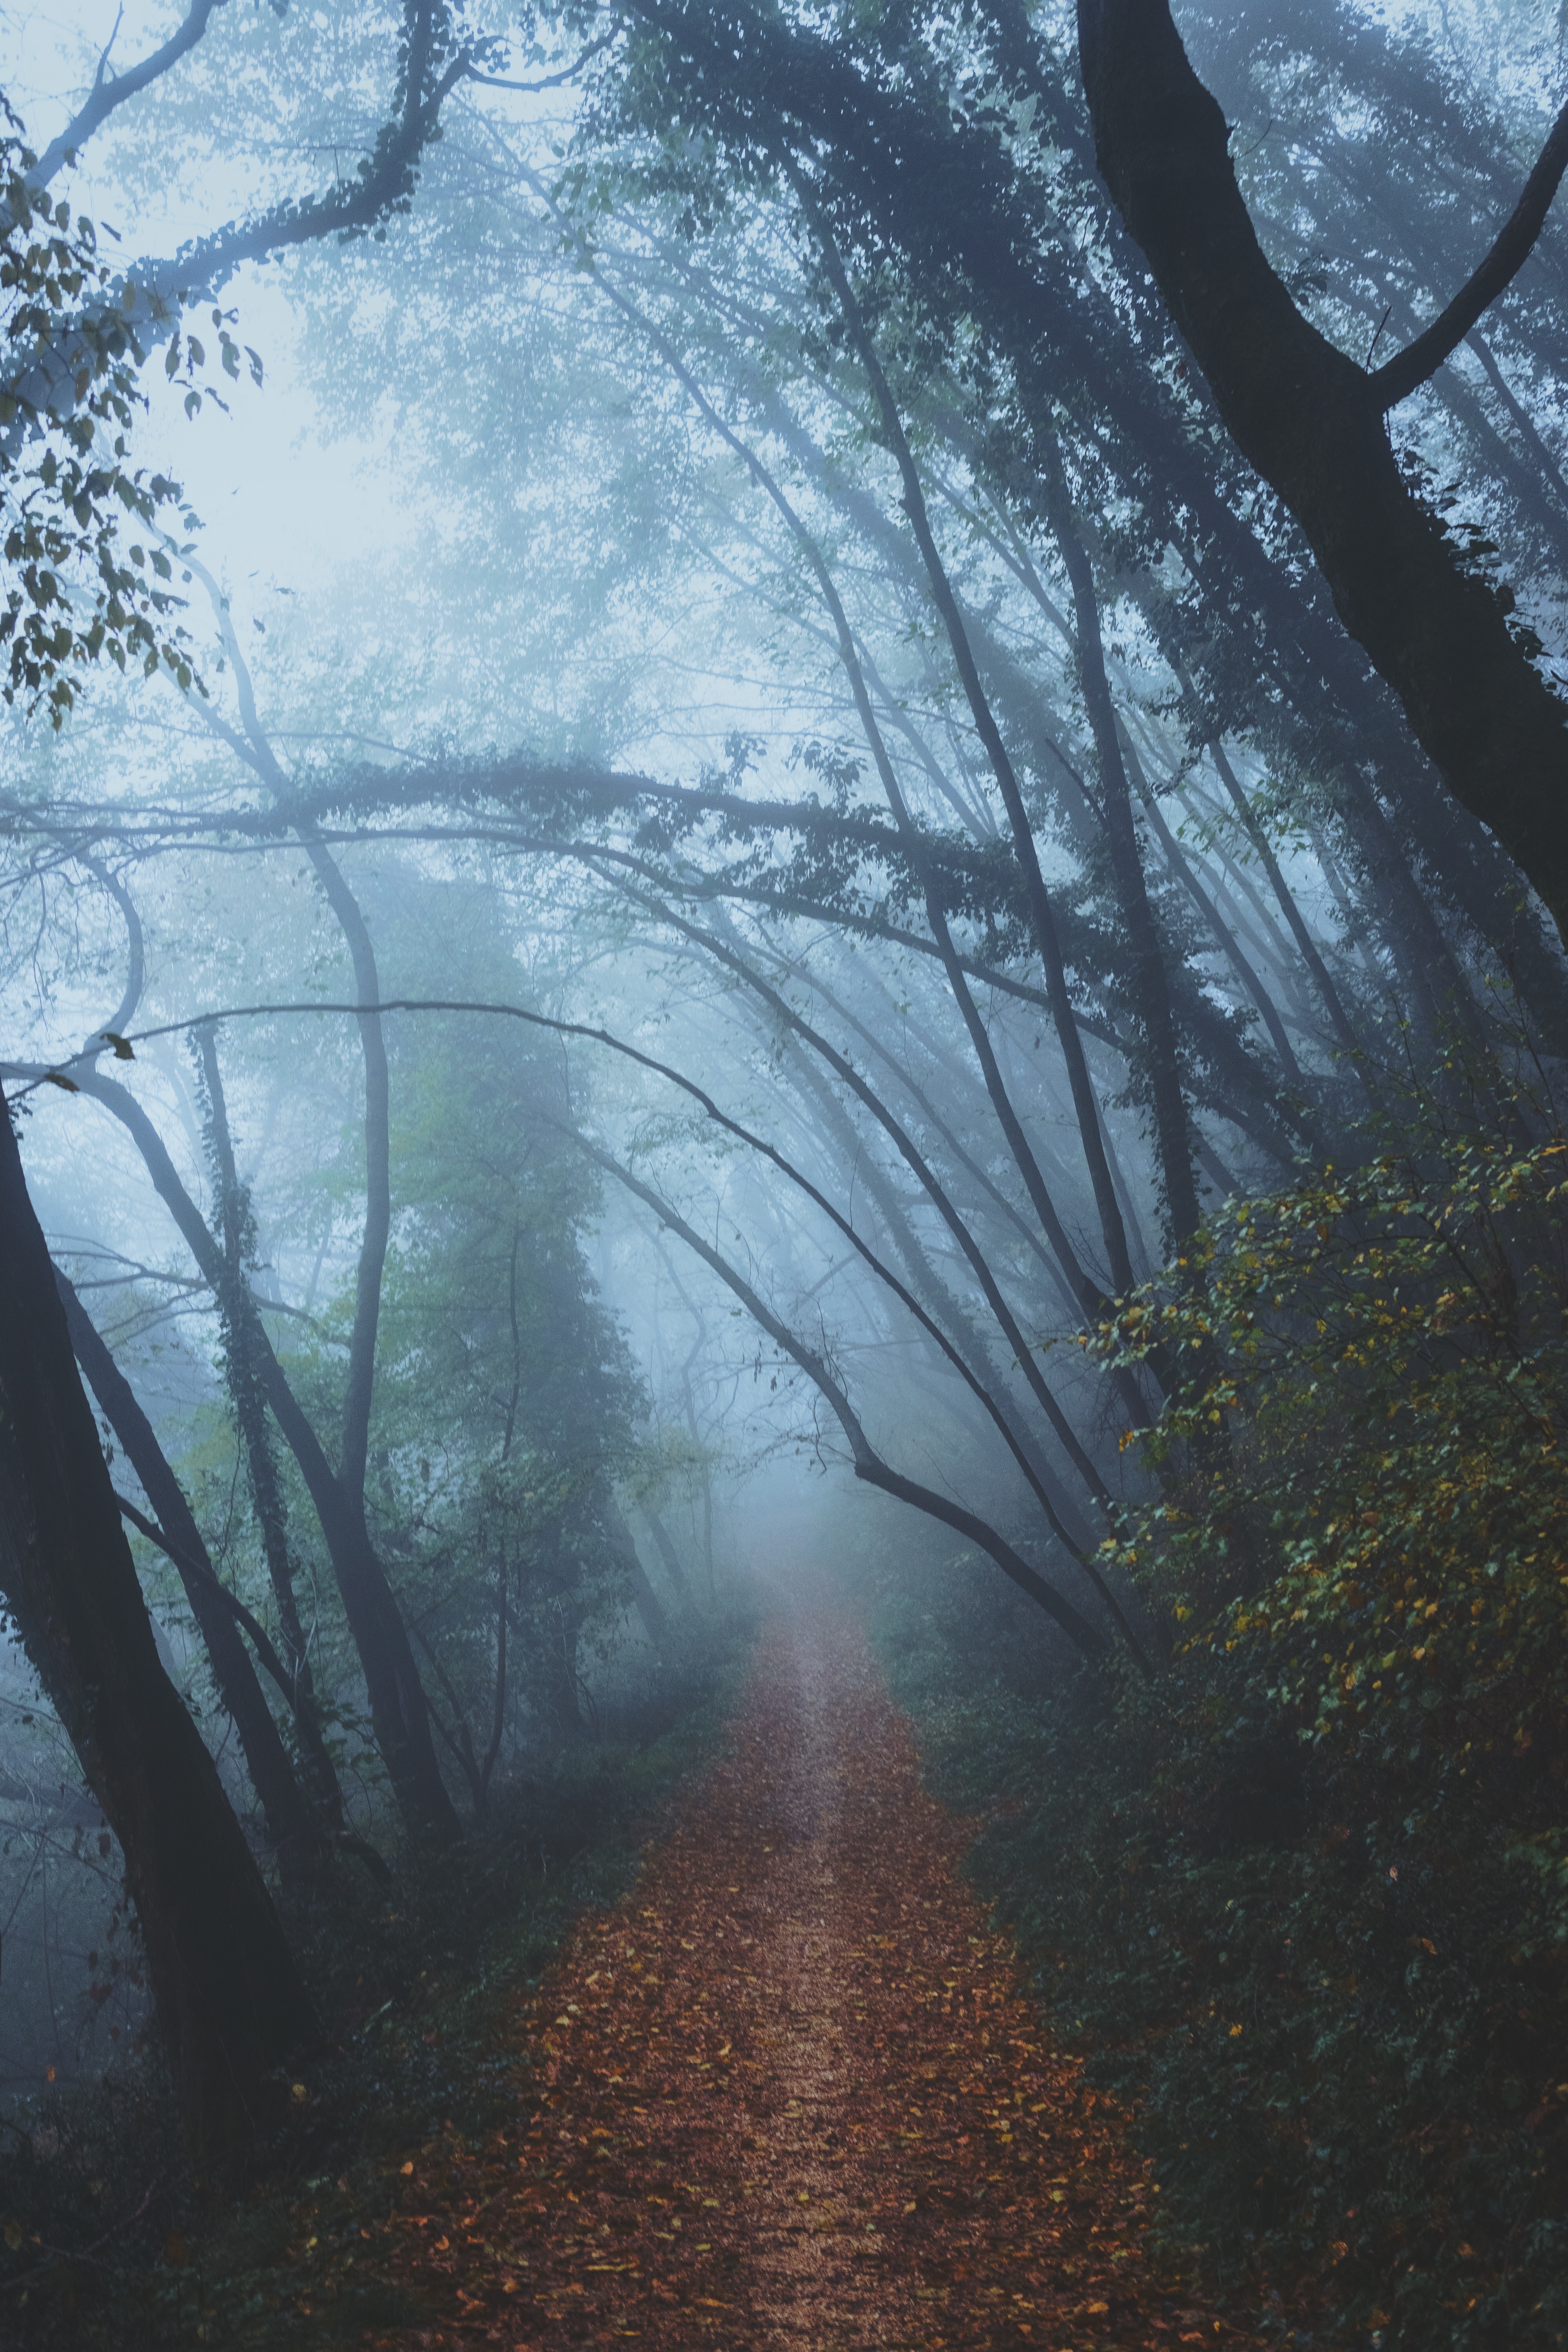
tree, nature, forest, branch, winter, light, fog, mist, sunlight, morning, leaf, autumn, weather, season, woodland, habitat, natural environment, atmospheric phenomenon, woody plant